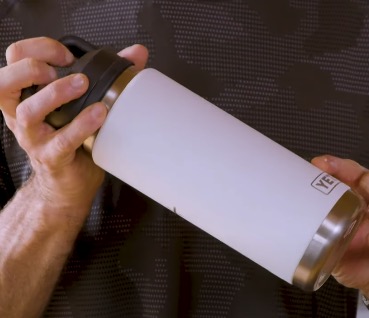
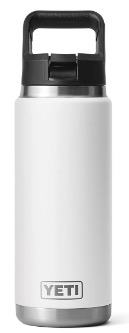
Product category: misc
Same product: yes